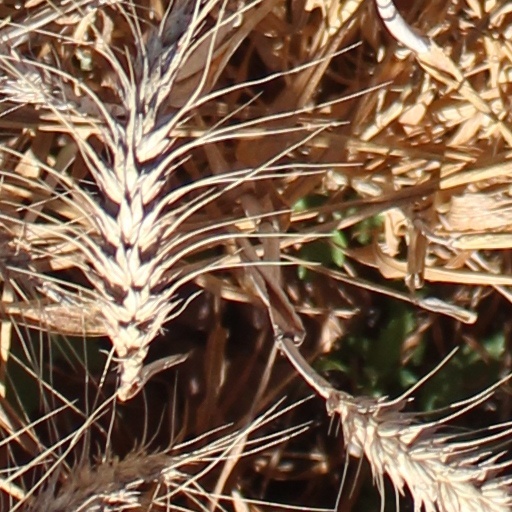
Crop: wheat